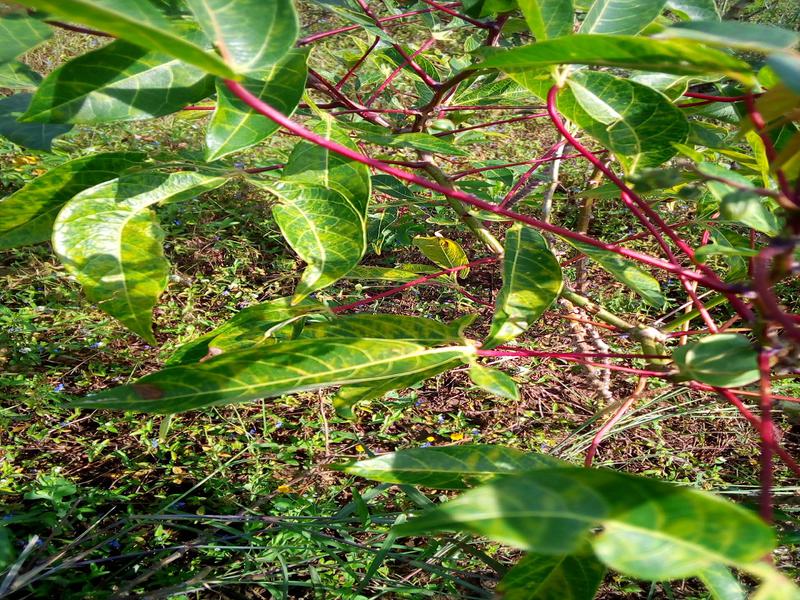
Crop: cassava
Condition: brown_streak_disease